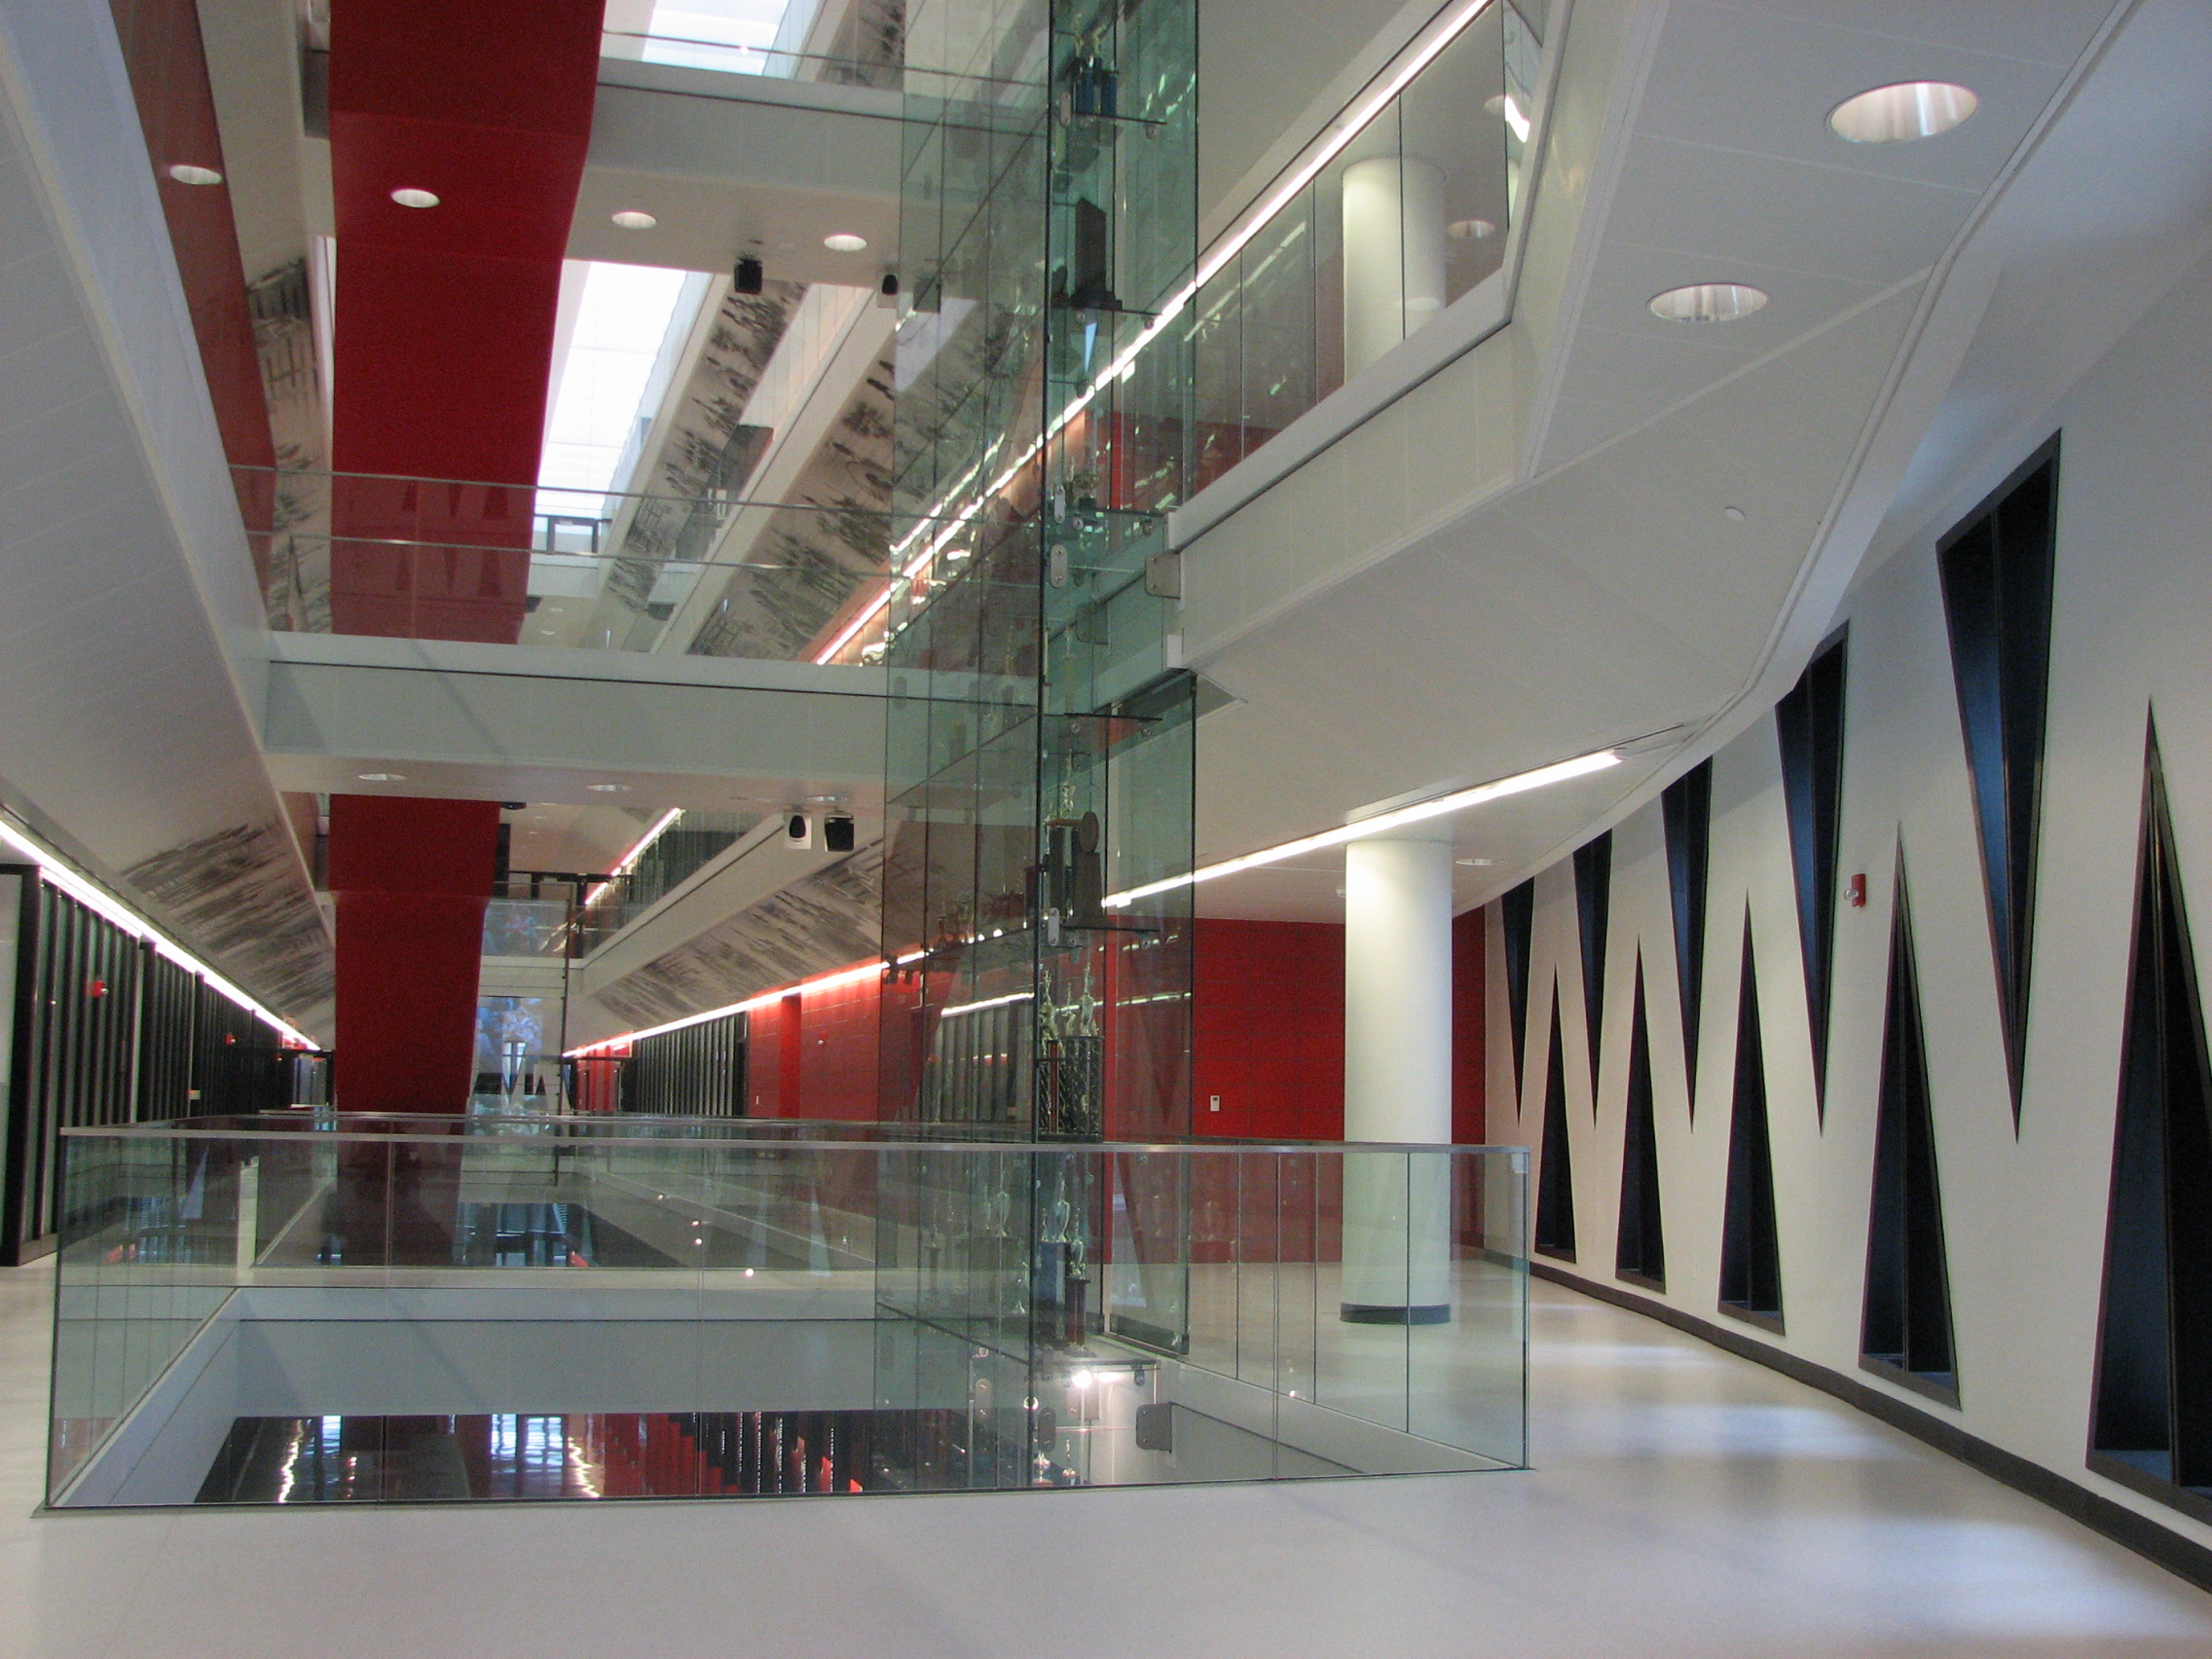
architecture, photography, interior, building, photo, architect, red, canon, interior design, photos, de, is, design, university, ohio, angles, fotografie, campus, tourist attraction, lobby, powershot, headquarters, supershot, uc, arhitectura, cincinnati, s3, lindnerathleticcenter, tschumi, daylighting, shopping mall